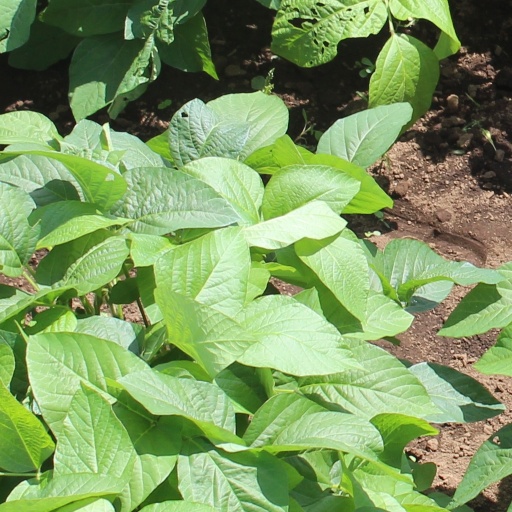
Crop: soybean